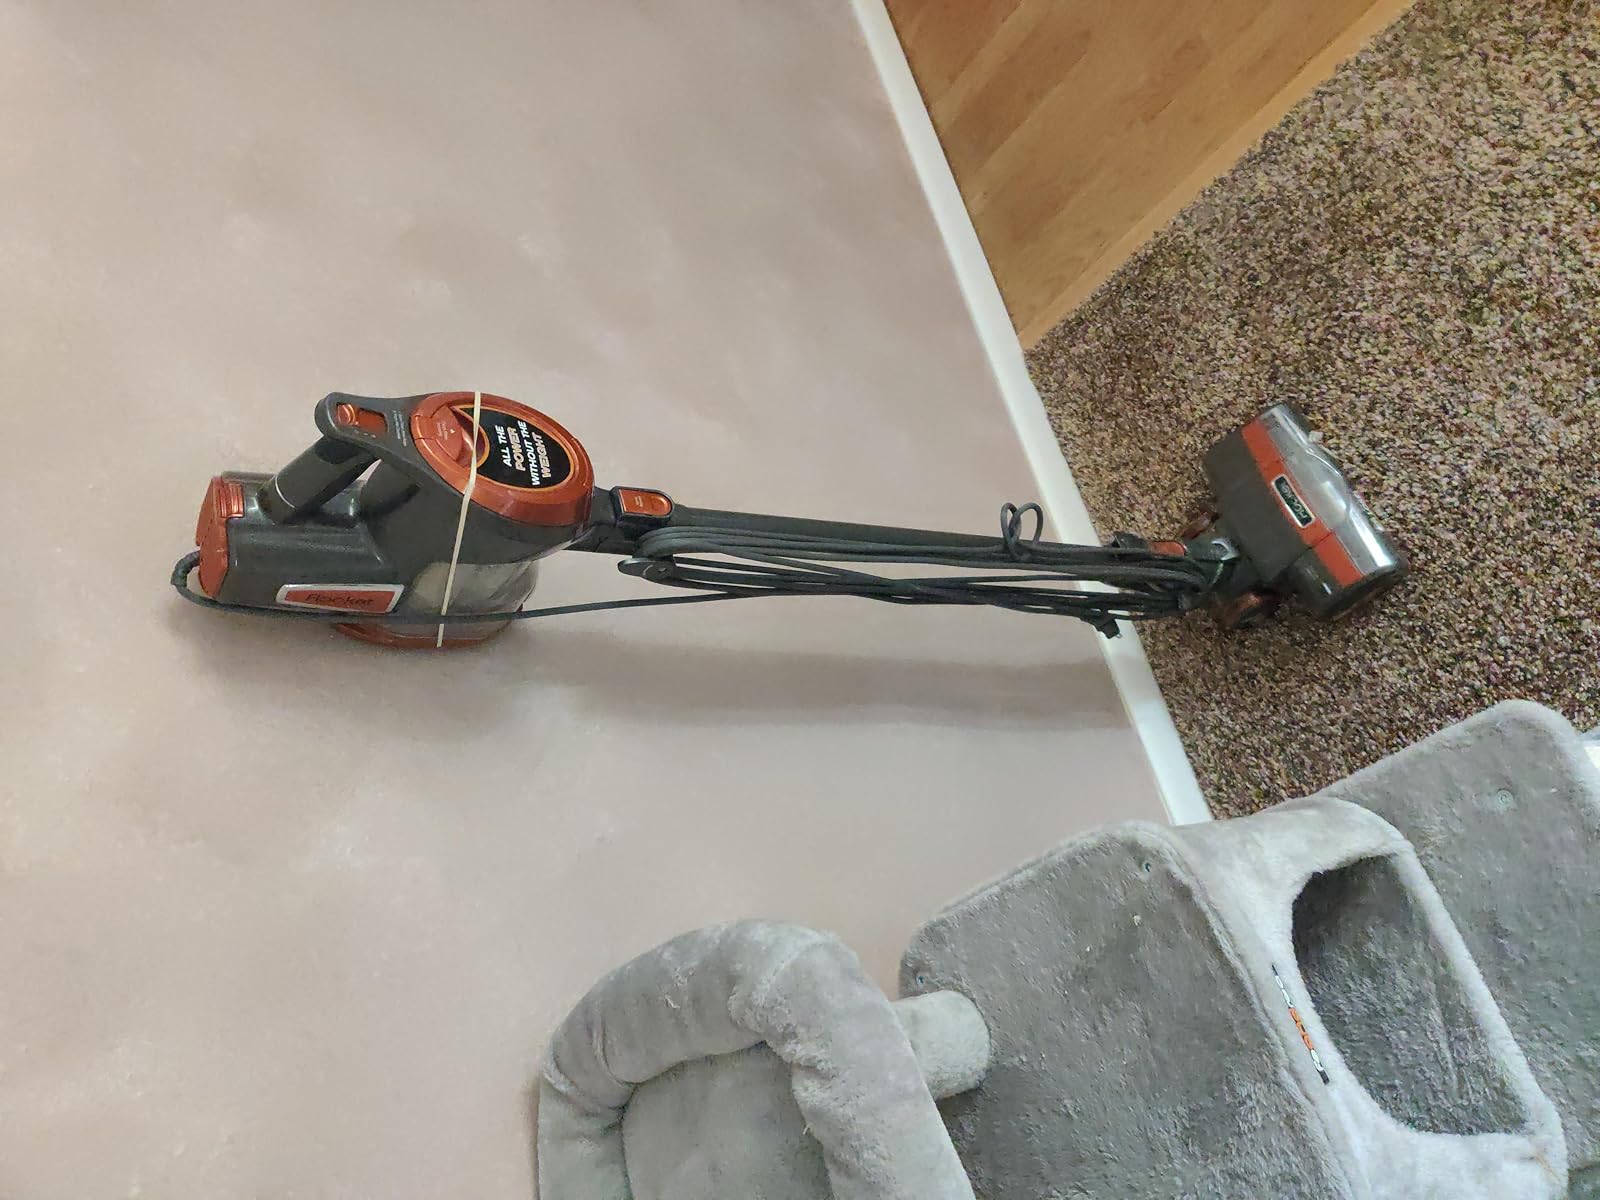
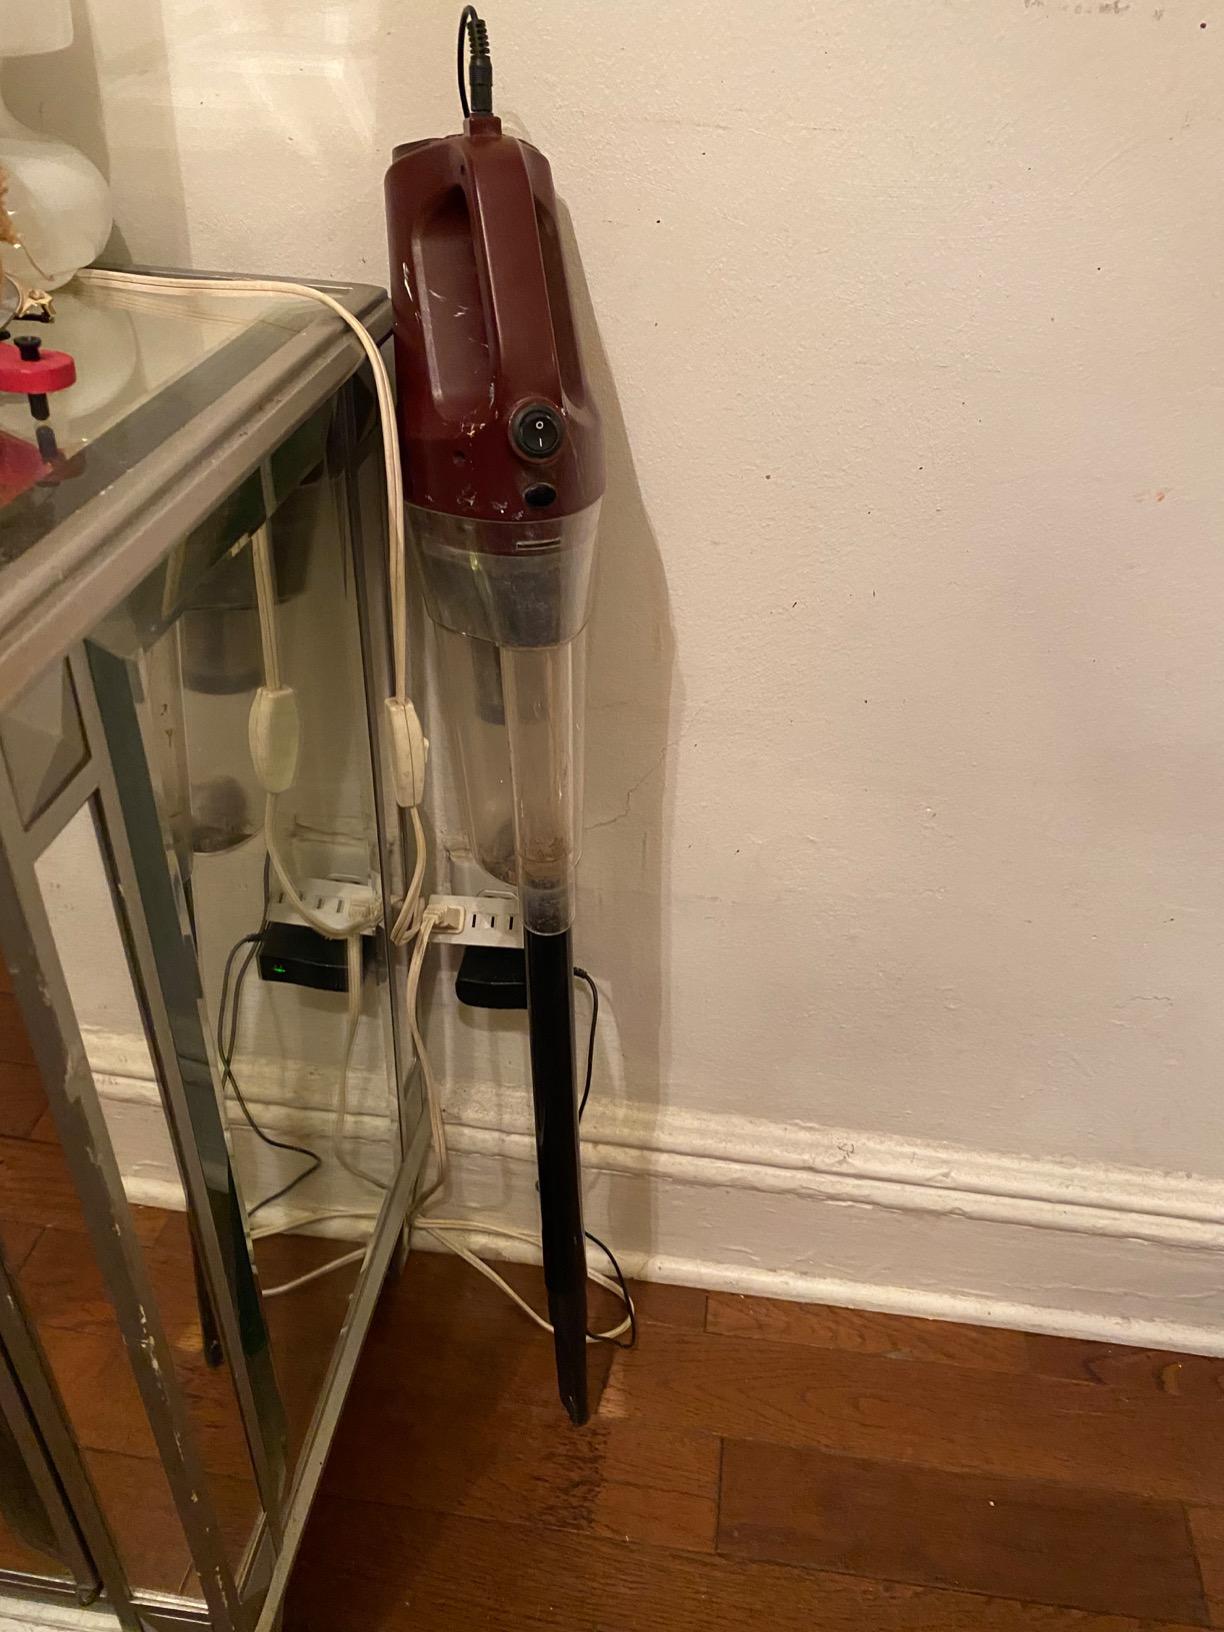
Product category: items_vacuum
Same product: no